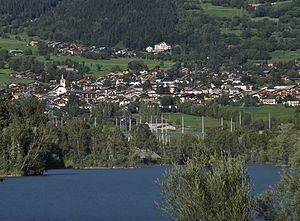
Vue panoramique du village de Séez près de Bourg-Saint-Maurice dans la vallée de la Tarentaise, en Savoie.
Séez est une commune française située dans le département de la Savoie, en région Auvergne-Rhône-Alpes.